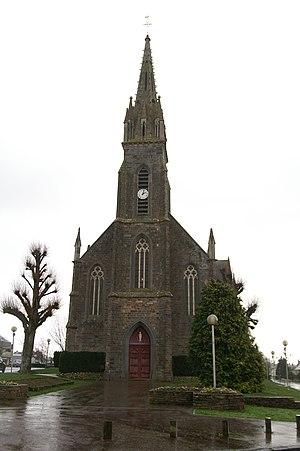
Église Saint-Martin de Chavagne. Brezhoneg: Iliz Gavan.